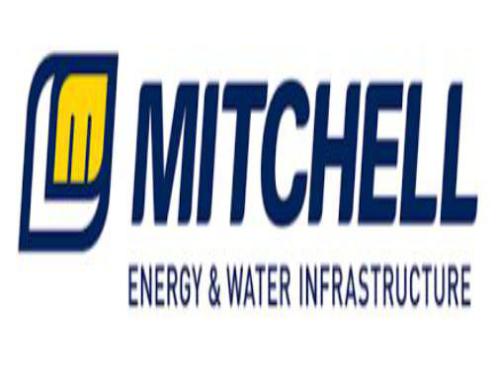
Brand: mitchell
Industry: Necessities